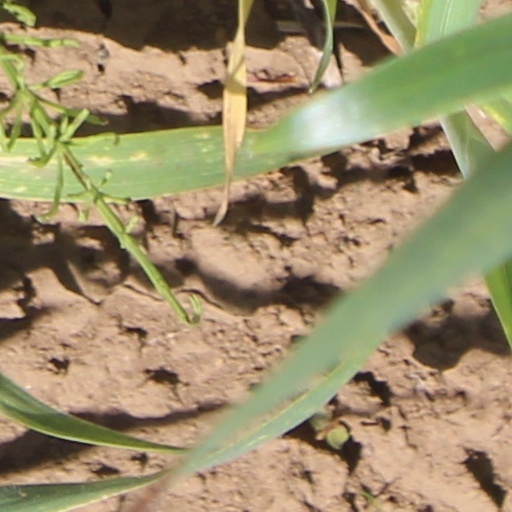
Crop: wheat